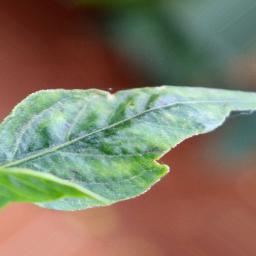
Label: healthy